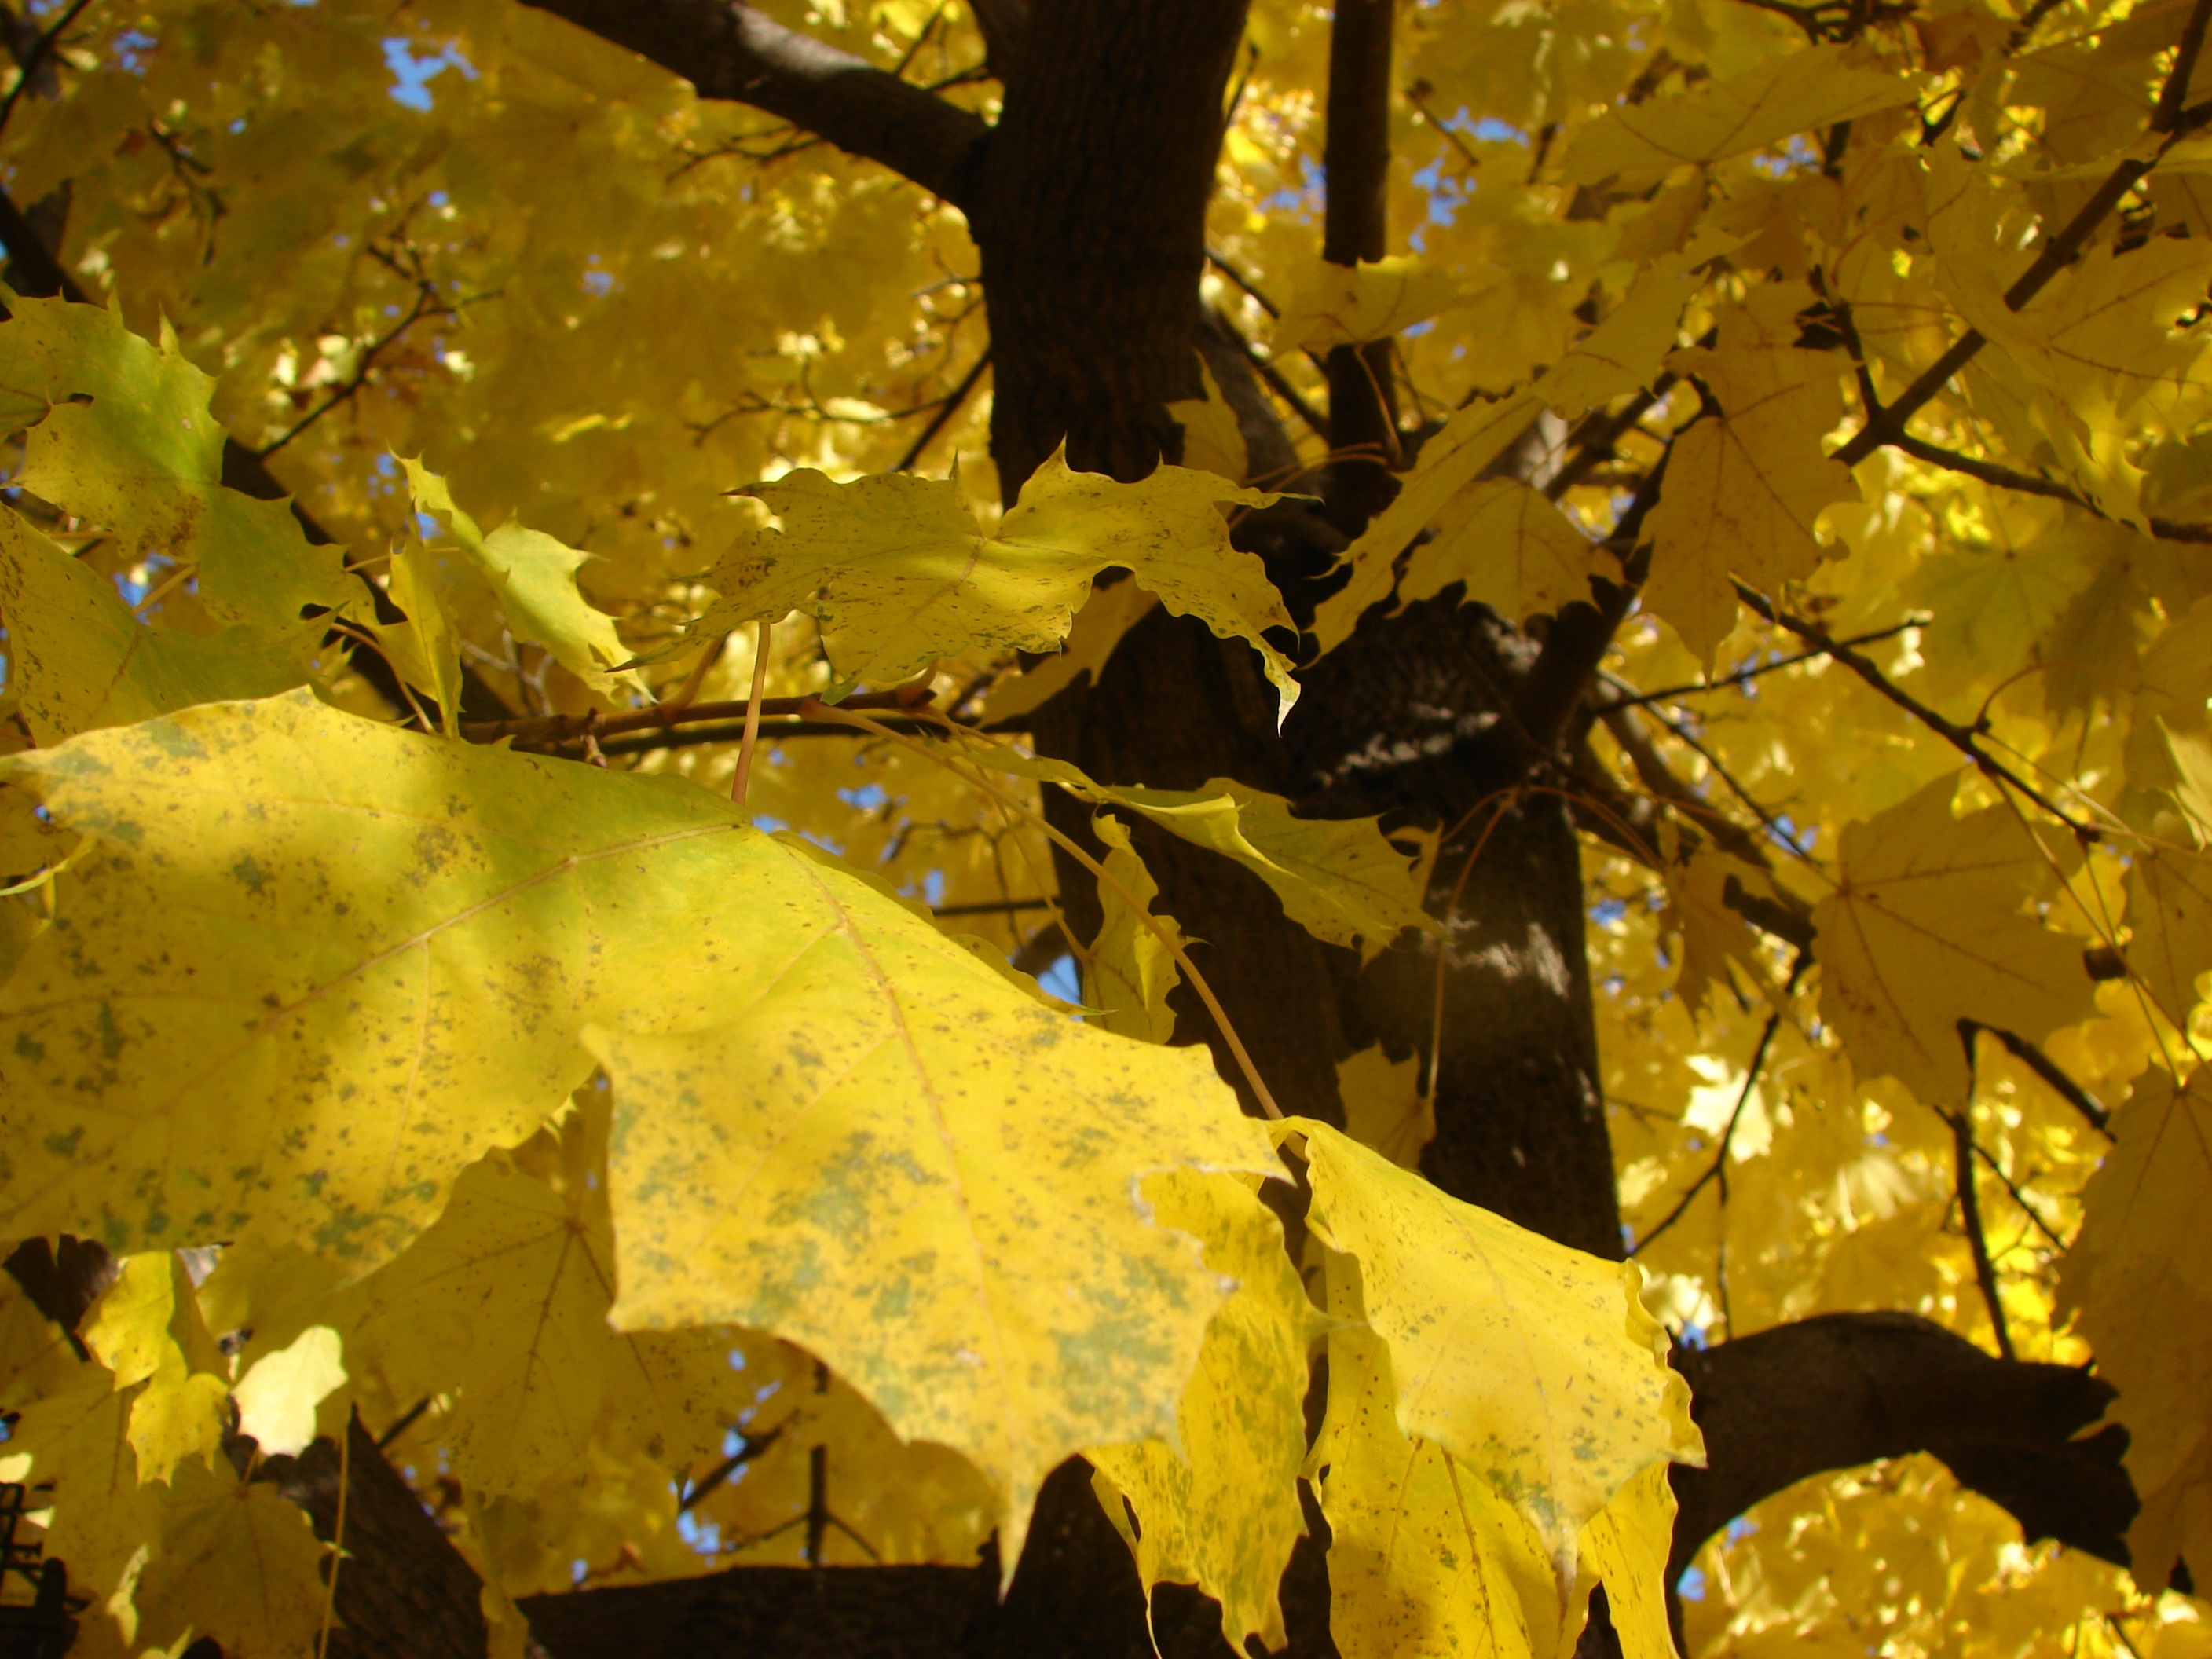
tree, nature, branch, plant, sunlight, leaf, fall, color, autumn, yellow, season, maple, maple tree, maple leaf, leaves, seasonal, deciduous, flowering plant, maidenhair tree, woody plant, land plant